Guy's Big Bite

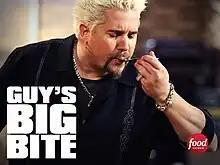

Guy's Big Bite is a Food Network show starring Guy Fieri after he won the second season of "The Next Food Network Star". The inaugural six-episode season premiered on June 25, 2006 in the 10:00 a.m. (EST) timeslot. The initial concept included Fieri cooking in a bachelor pad-like set featuring a large television and car memorabilia. Executives reportedly loved the show, including Fieri's magnetic personality.